Elizabeth Gaines

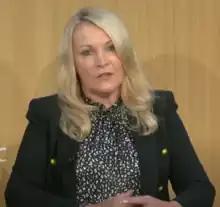
Speaking at the 2023 World Economic Forum

Elizabeth Gaines is an Australian businessperson who serves as Non-Executive Director and Deputy Chair at Greatland Gold.